List of The Walking Dead (TV series) characters

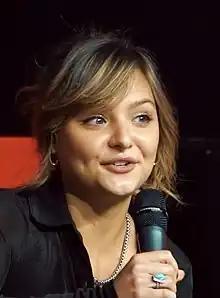
Cassady McClincy

Jerry, portrayed by Cooper Andrews, is a member of the Kingdom and Ezekiel's steward. He is a man of enormous size but is charismatic, cheerful, and kind to people. Jerry is also described as a good, loyal friend, which is demonstrated during the war against Negan. When a Savior is about to execute Ezekiel, Jerry saves him from certain death. Even though Ezekiel asks him to run, Jerry refuses to leave him. At some point during the two timeskips, Jerry has begun a relationship with Nabila and has three children with her.